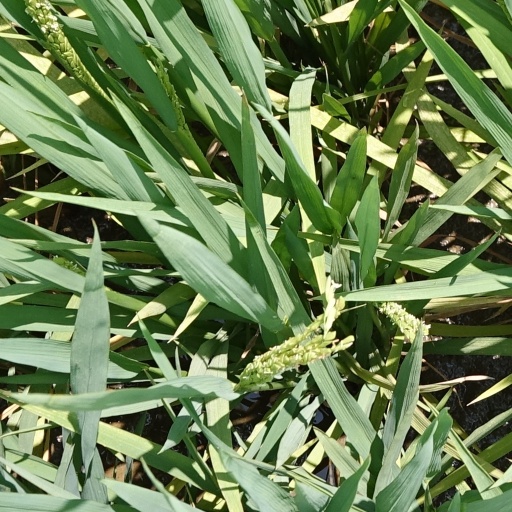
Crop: rice